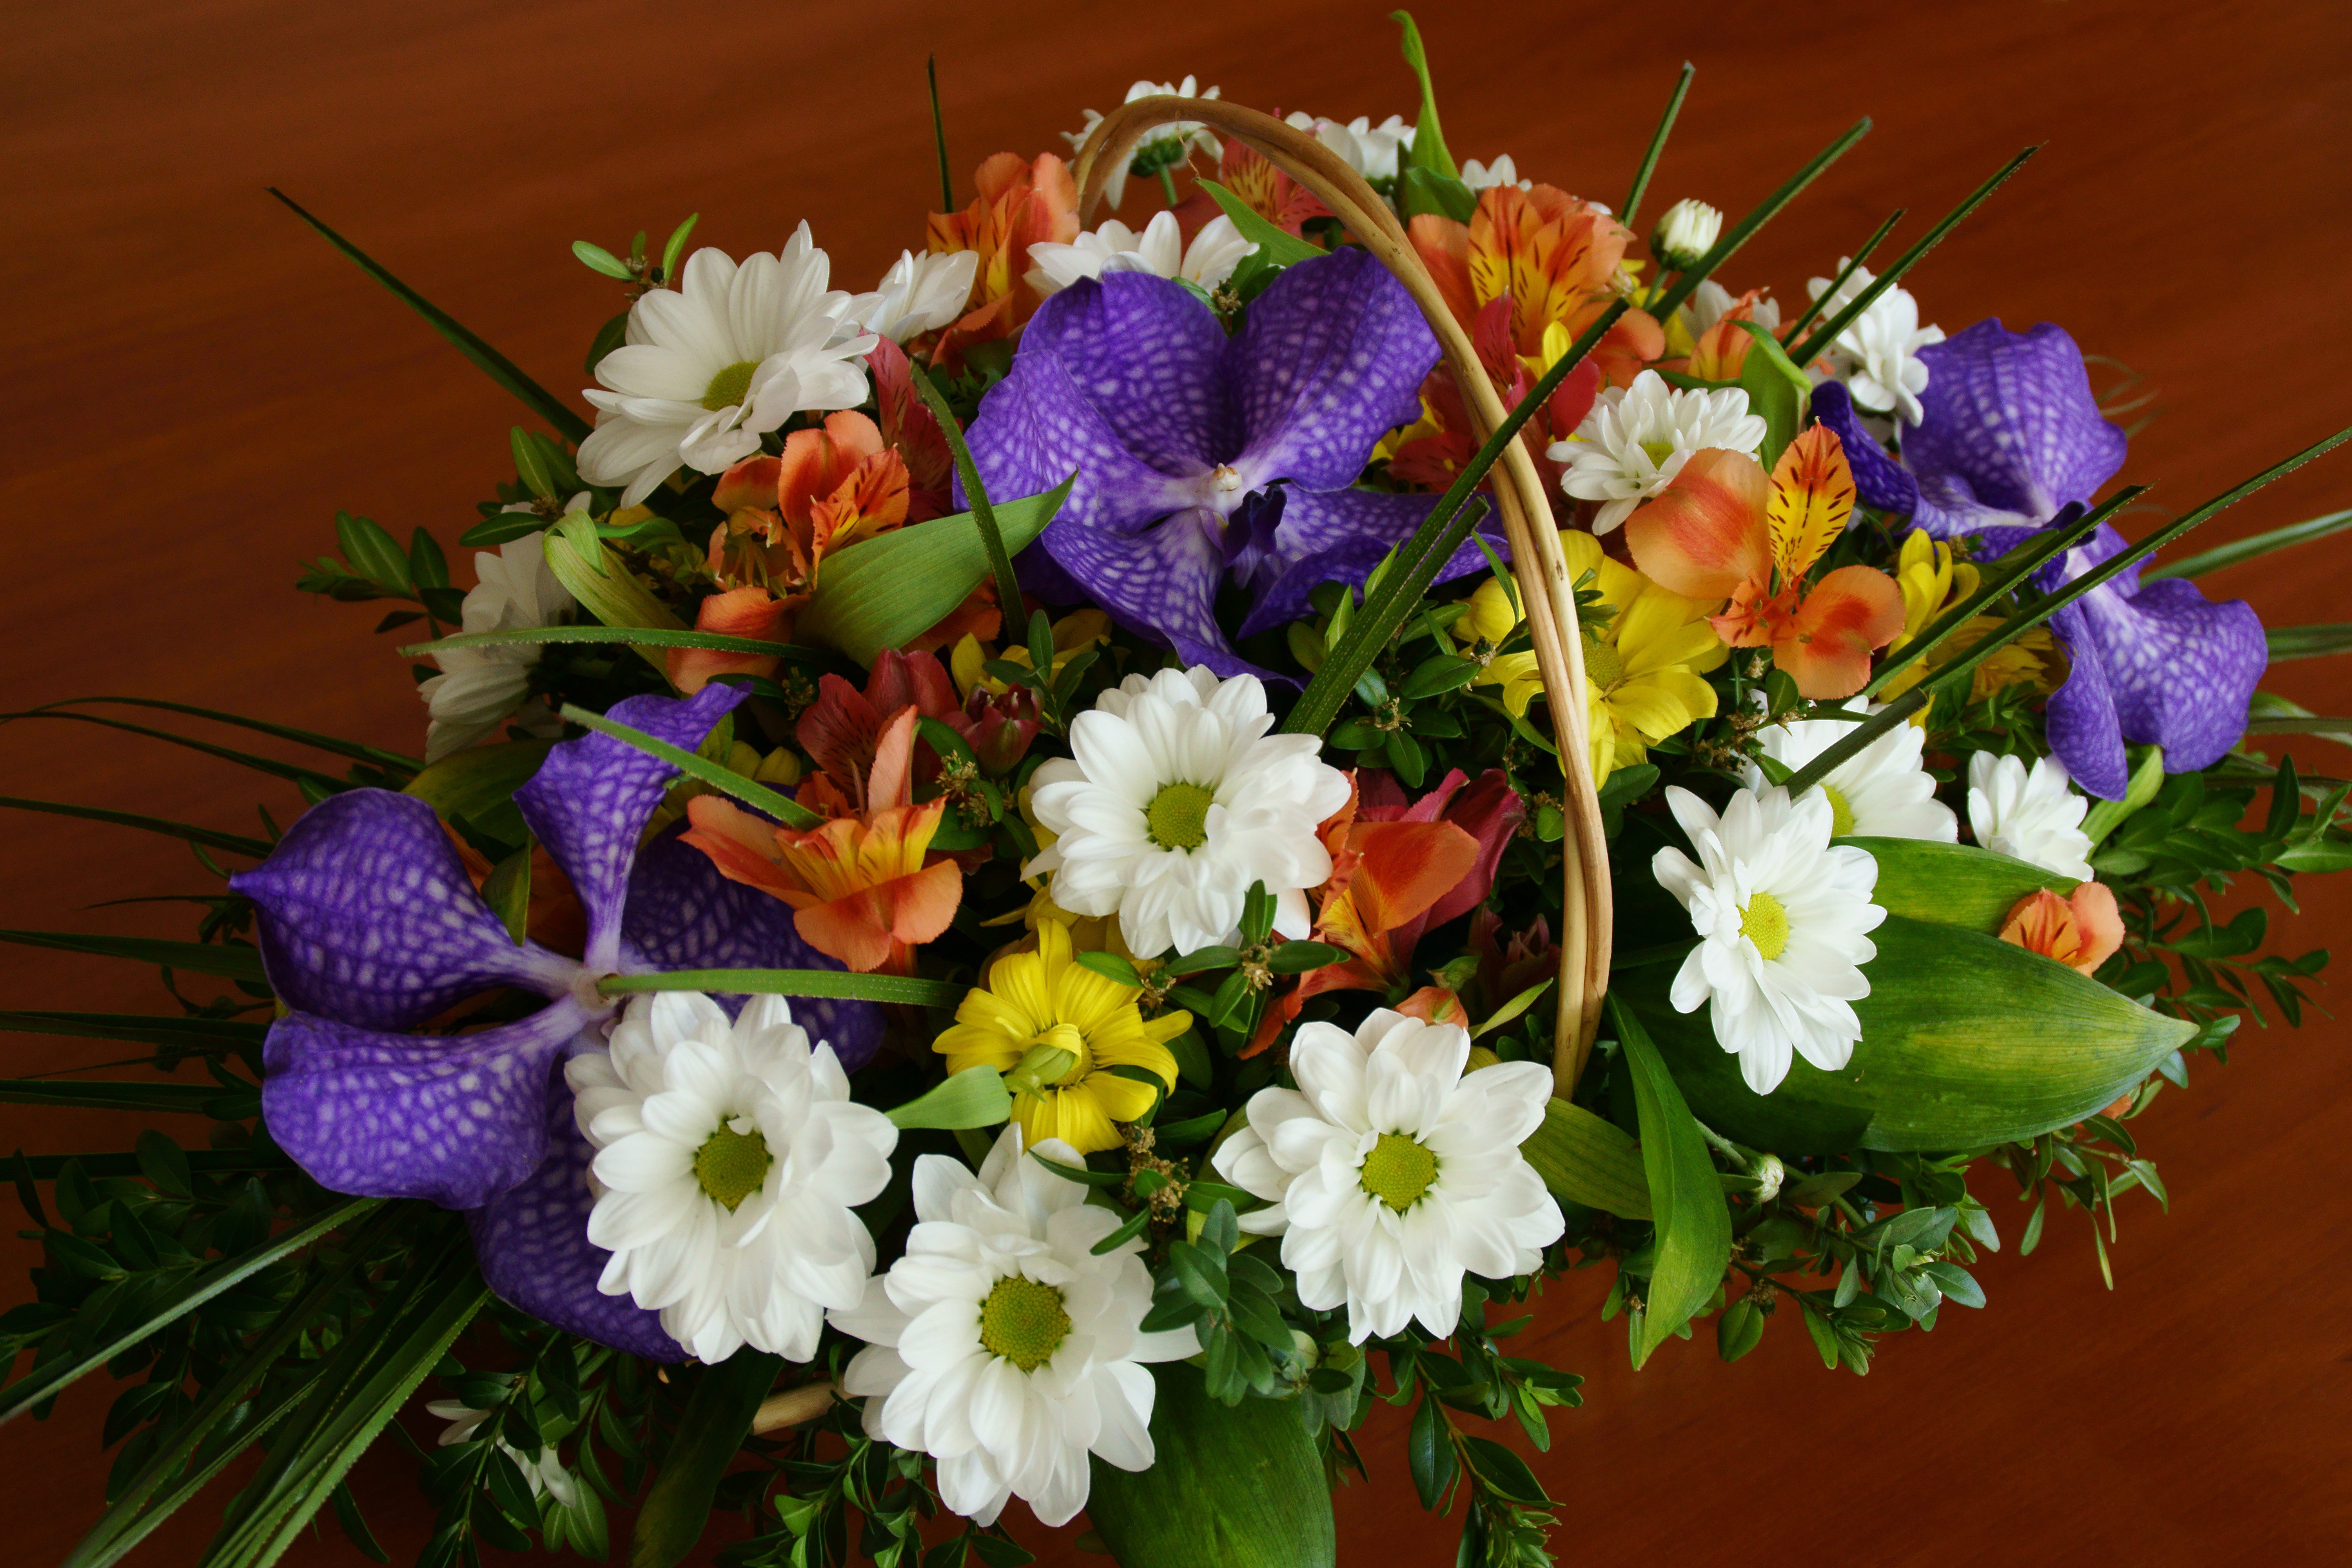
plant, flower, bouquet, flora, flowers, christmas decoration, bright, composition, floristry, retail, flowering plant, flower bouquet, cut flowers, basket of flowers, floral design, flower arranging